MediaCityUK

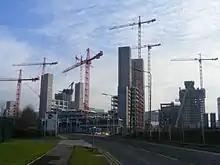
Construction activity, December 2008

In 2003, reports emerged that, as part of the plans for the renewal of its royal charter, the BBC was considering moving whole channels or strands of production from London to Manchester and closing Pebble Mill in Birmingham. Early discussions involved a plan whereby the BBC would move to a new media village proposed by Granada Television at its Bonded Warehouse site at Granada Studios in the city.